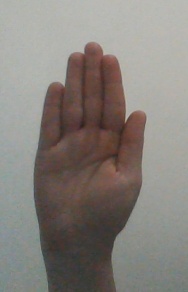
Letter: seen